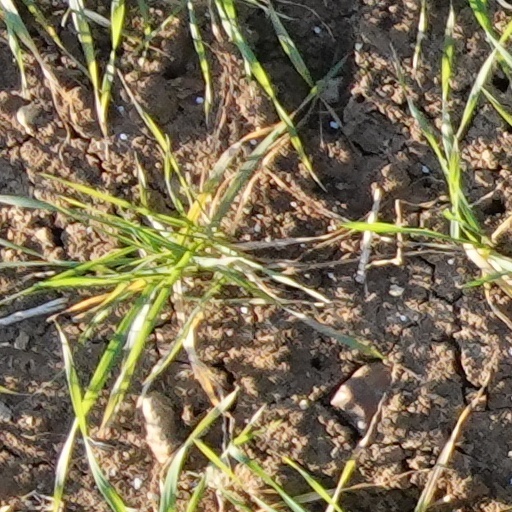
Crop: wheat